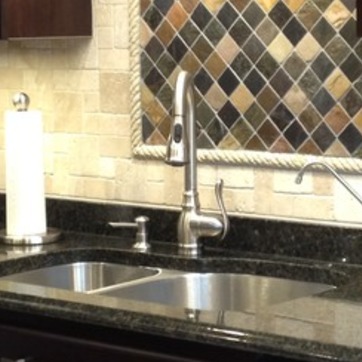
Material: metal